Dutch East Indies

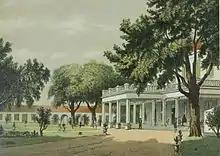
House of the Resident (colonial administrator) in Surabaya

Due to the high monetary costs of several Dutch conquests in the 19th century, the Cultivation System ("Cultuurstelsel") was implemented in 1830. Under this system it was stipulated that Indonesian farmers had to use 20% of their farmland for the cultivation of cash crops for export such as indigo, coffee and sugar. Through this system considerable profits were made; the net profit for the Dutch treasury is estimated at 4% of the Dutch GDP at the time and around 50% of total state revenue.